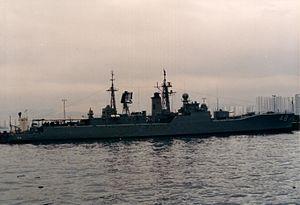
La classe River était une série de six destroyers d'escorte de la Royal Australian Navy ayant servi de 1961 à 1998.